Metters Limited

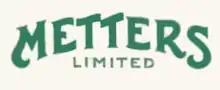
Logo from 1937

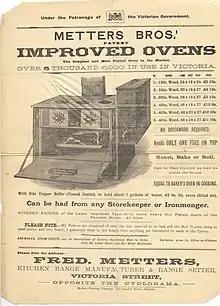
Metters Bros. Ephemera Circa 1890

Metters was a brand of stoves and ovens made by Metters & Company, an Australian company established in Adelaide in 1891 by Frederick Metters (1858–1937), who patented and manufactured a number of kitchen appliances notably the 'top-fire' wood stoves. His brothers Charles Henry Metters (c. 1853–1929) and John Thomas Metters (c. 1853–1924) had earlier founded Metters Bros., making stoves and ovens in Melbourne.